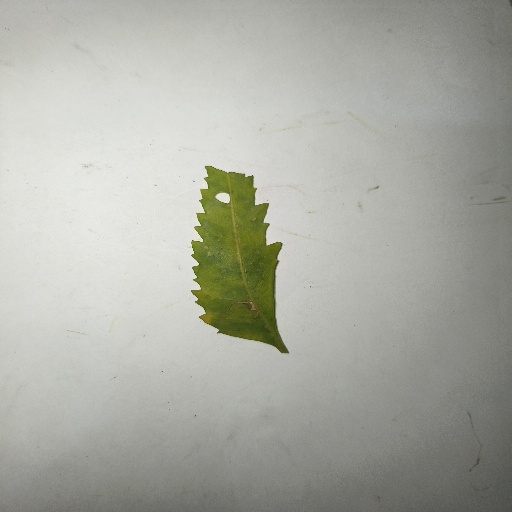
Species: Neem
Leaf condition: Shot Hole Leaf